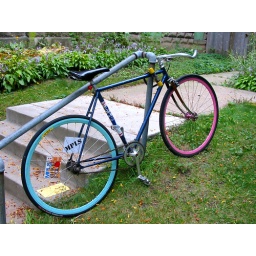
Saw this bike on Humboldt in the Riverwest neighborhood in Milwaukee. My friend used to live in the house next door.